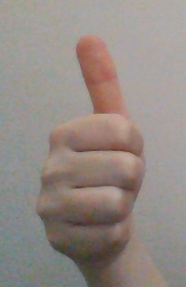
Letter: aleff